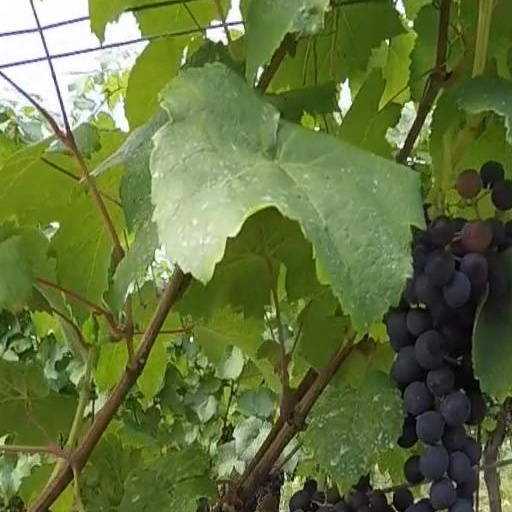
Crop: grape